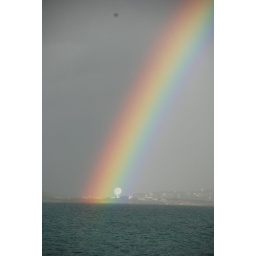
Double rainbow over a boat on the coast of Antigua